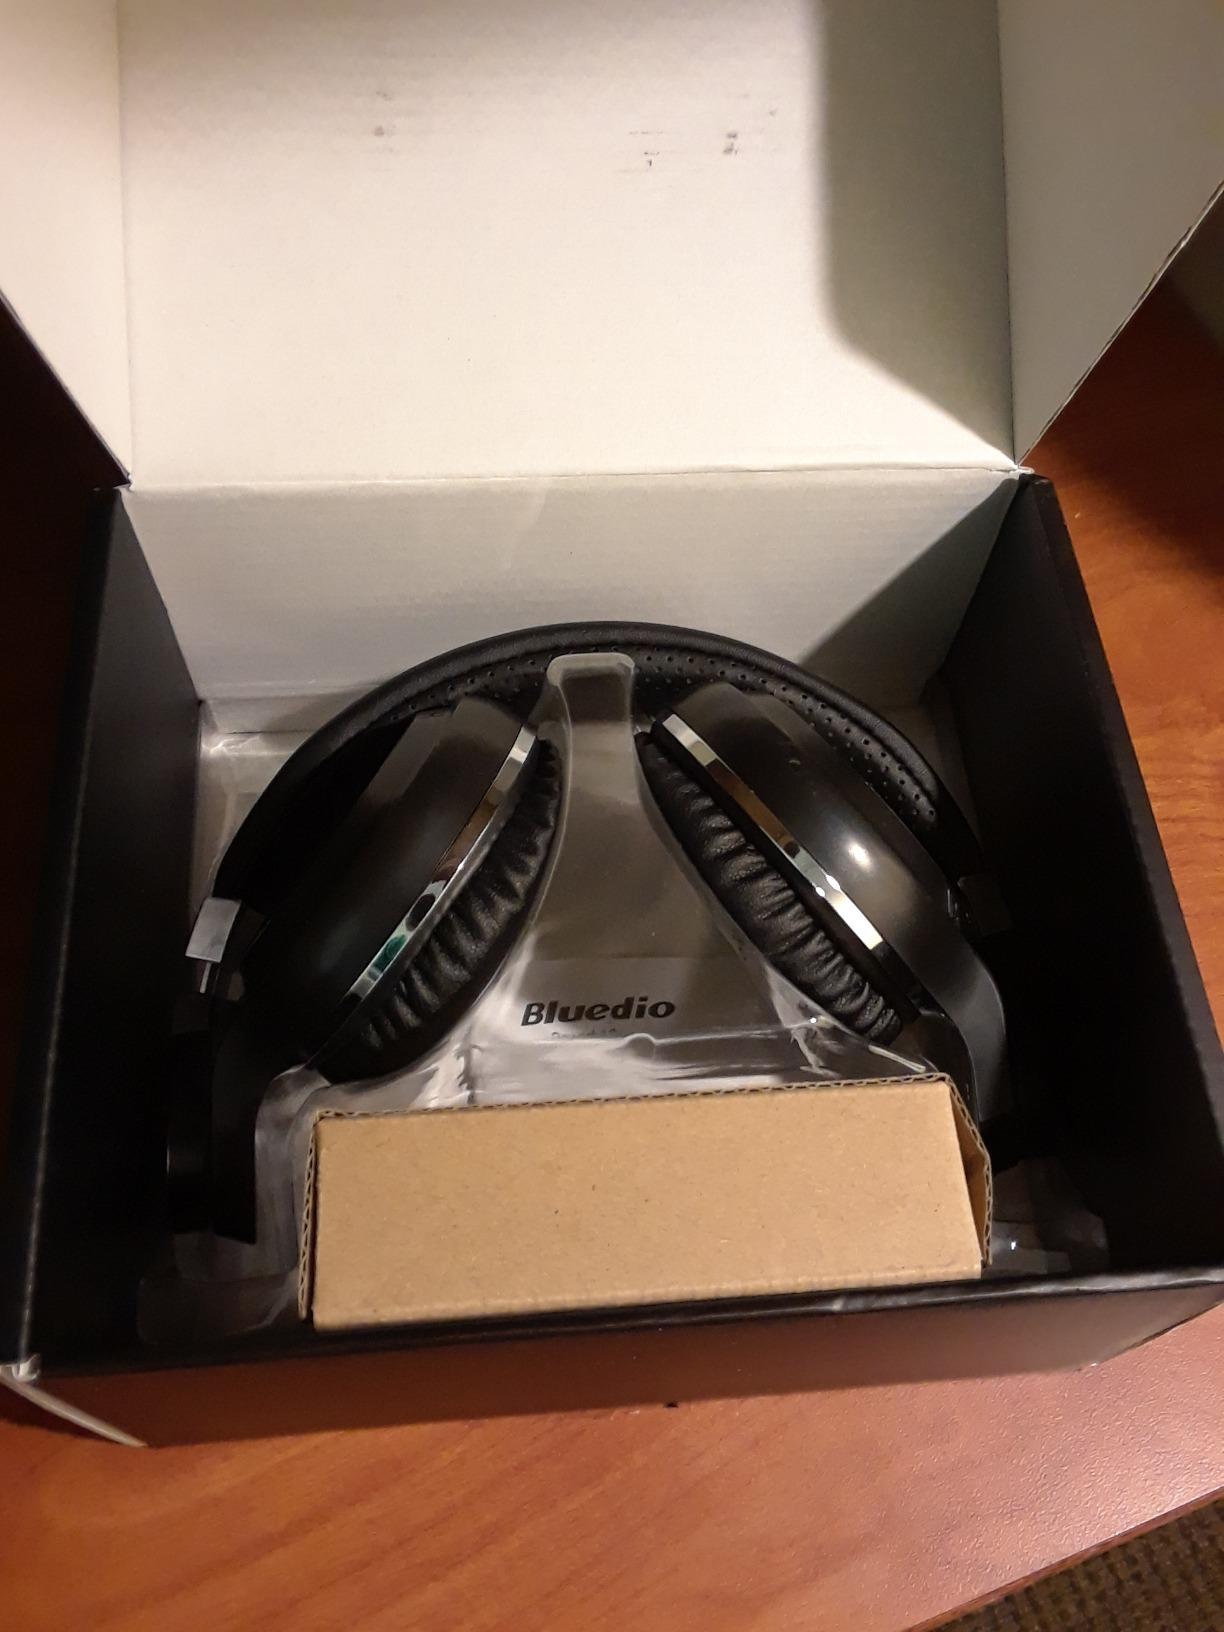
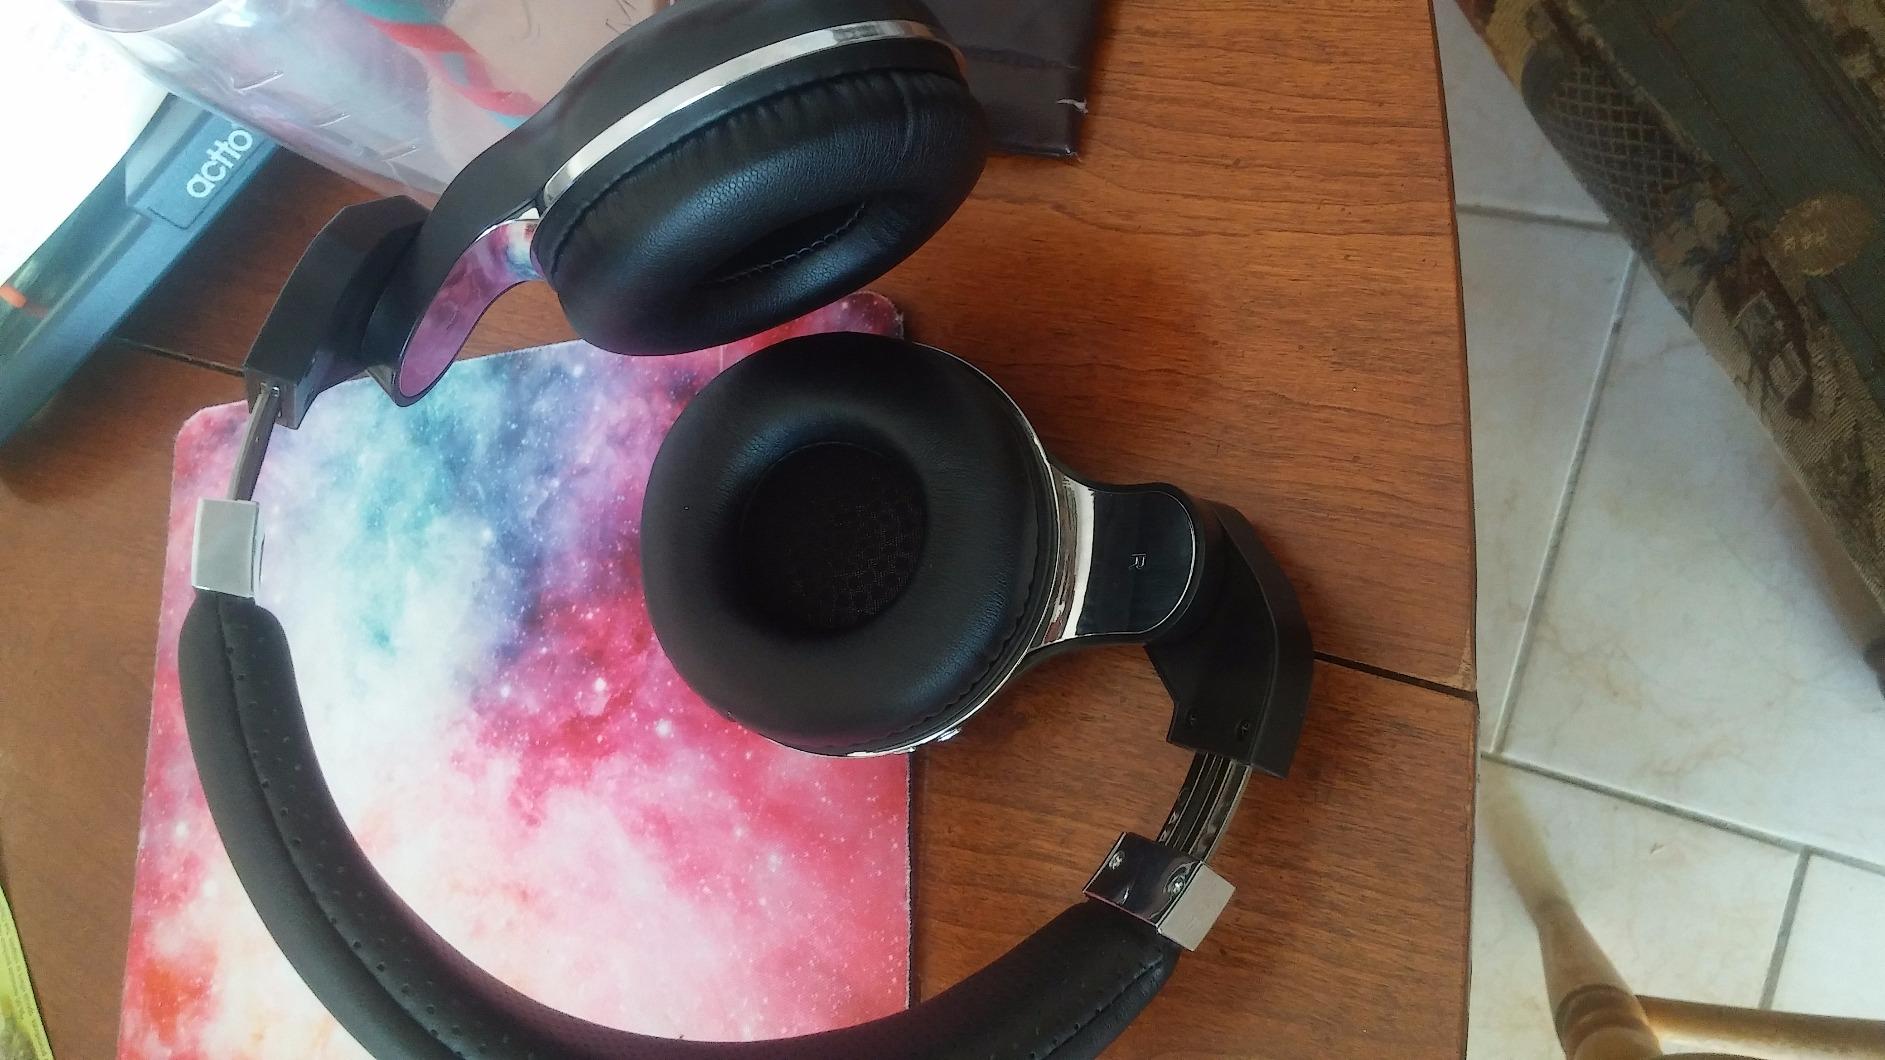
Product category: headphones
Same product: yes